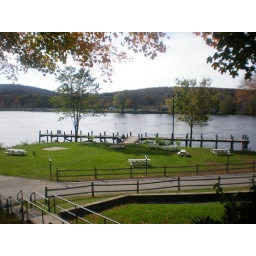
View of the river from the top of a hill beside the Opera House